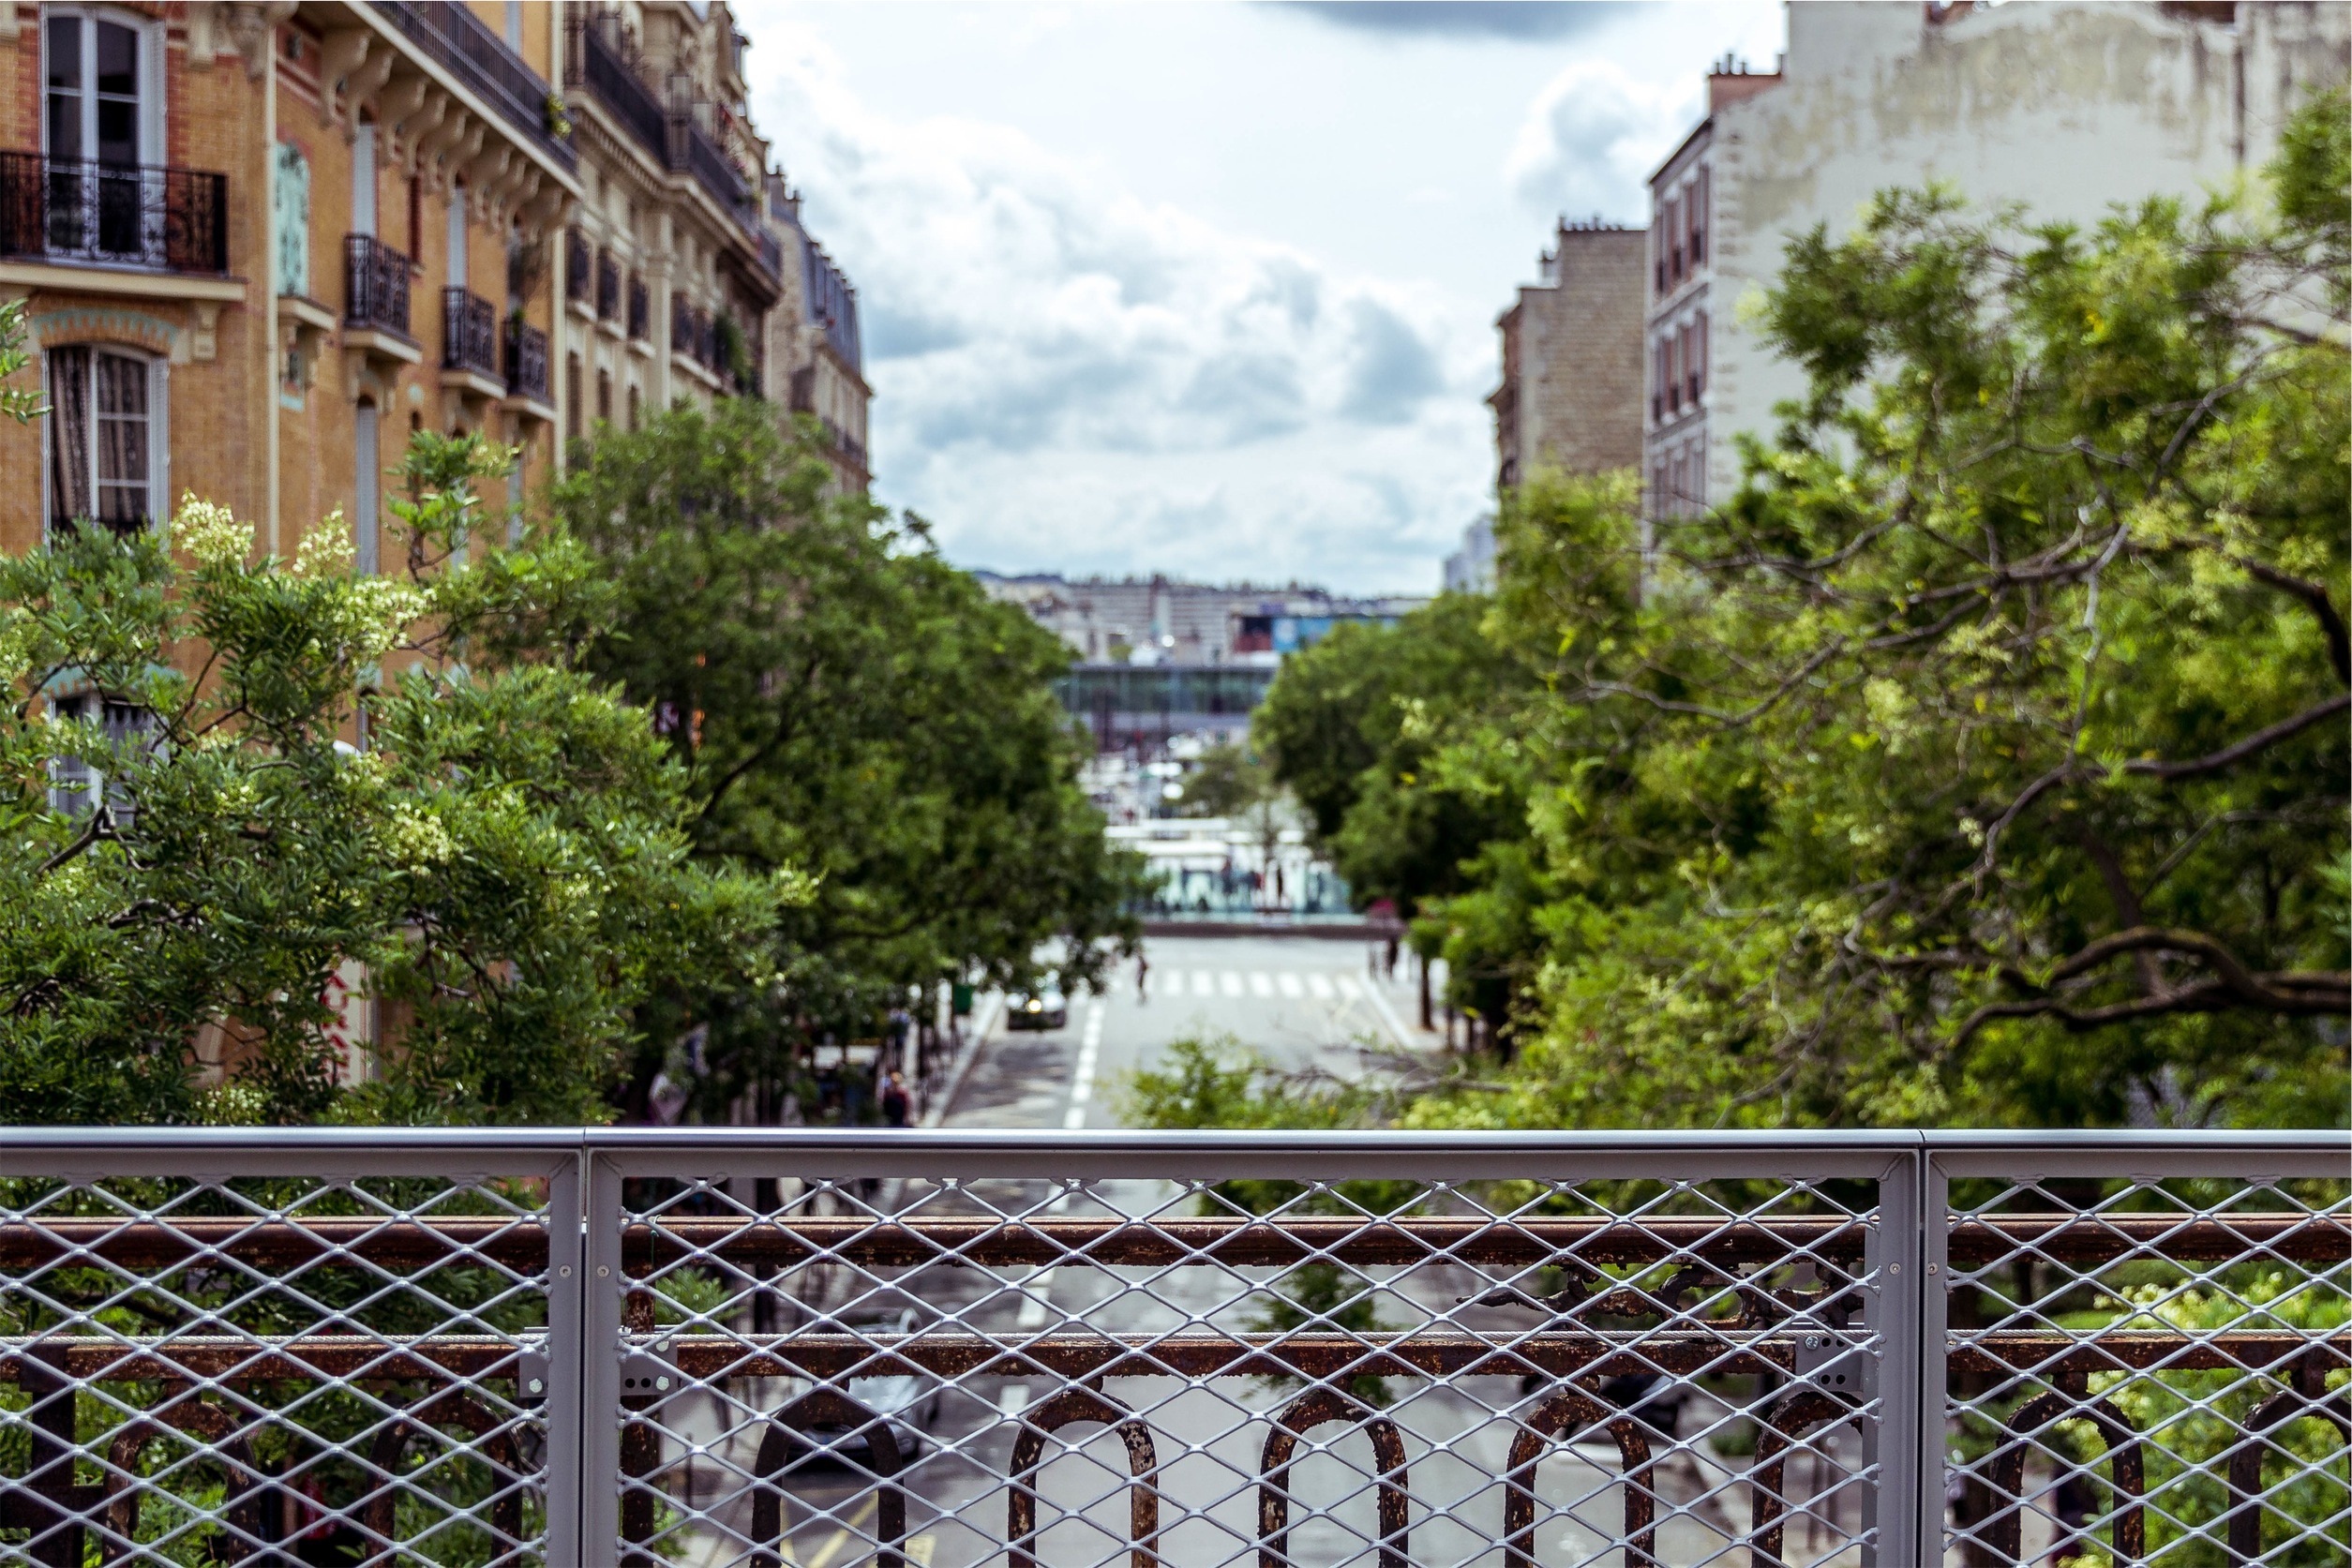
fence, road, street, town, city, overpass, chainlink, tourism, trees, buildings, estate